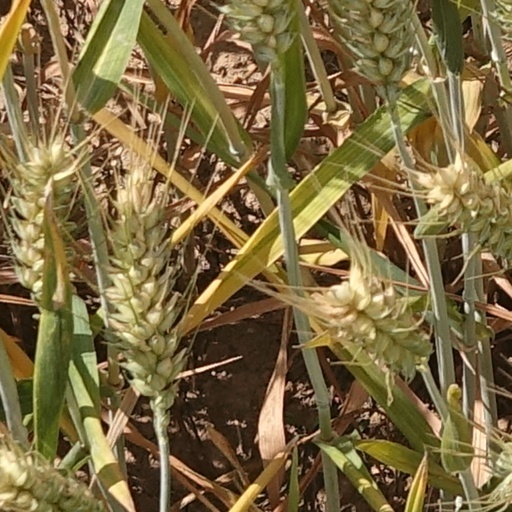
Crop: wheat